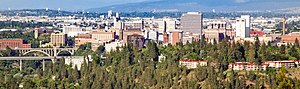
Spokane
Spokane er en by i den østlige del af delstaten Washington i det nordvestlige USA. Spokane har 208.916 indbyggere, og er dermed den næststørste by i staten Washington. Den ligger tæt ved grænsen til delstaten Idaho og er hovedsæde for Spokane County.